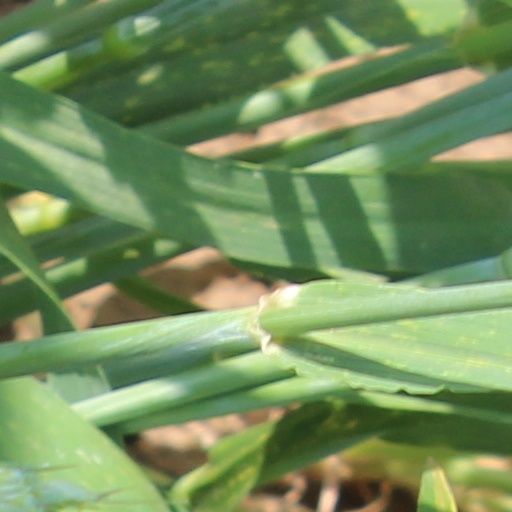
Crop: wheat